The Remorseful Day

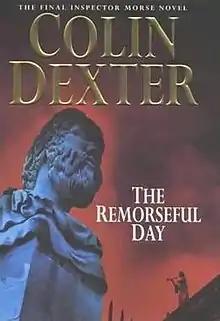
Cover of the first edition

The Remorseful Day is a crime novel by Colin Dexter, the last novel in the Inspector Morse series. The novel was adapted as the final episode in the Inspector Morse television series.